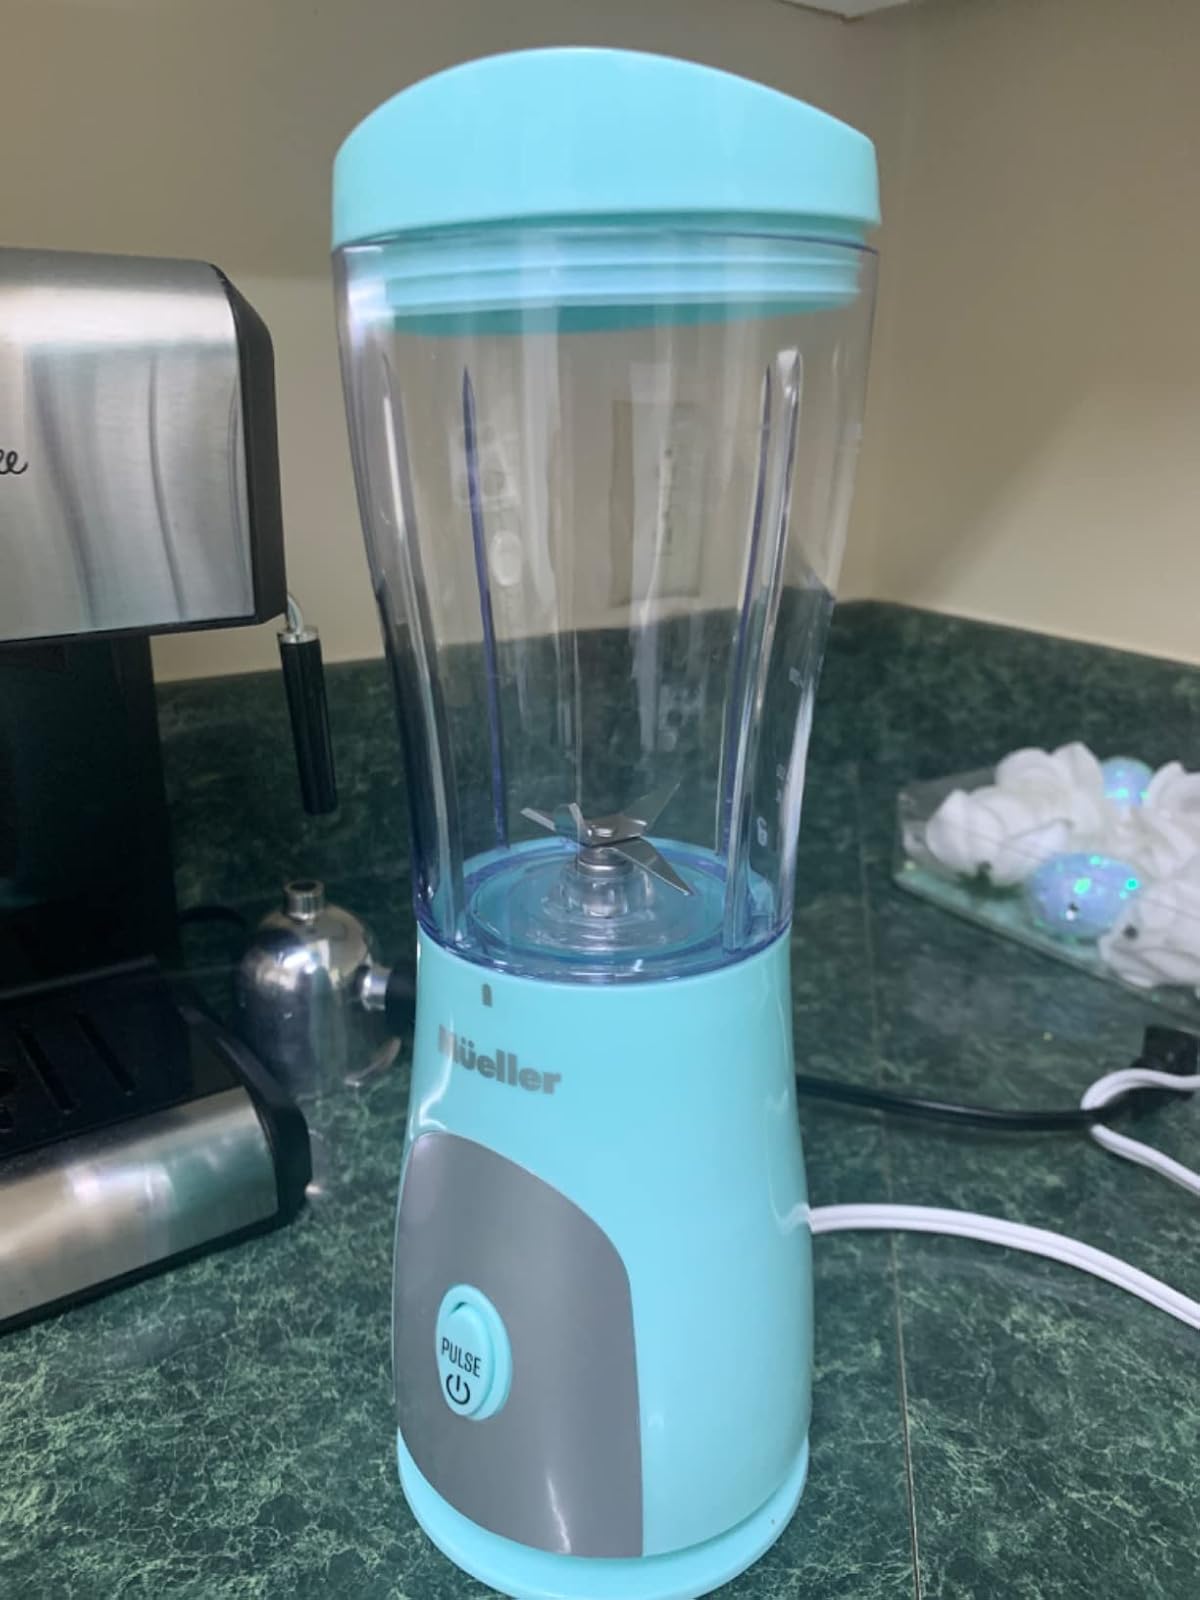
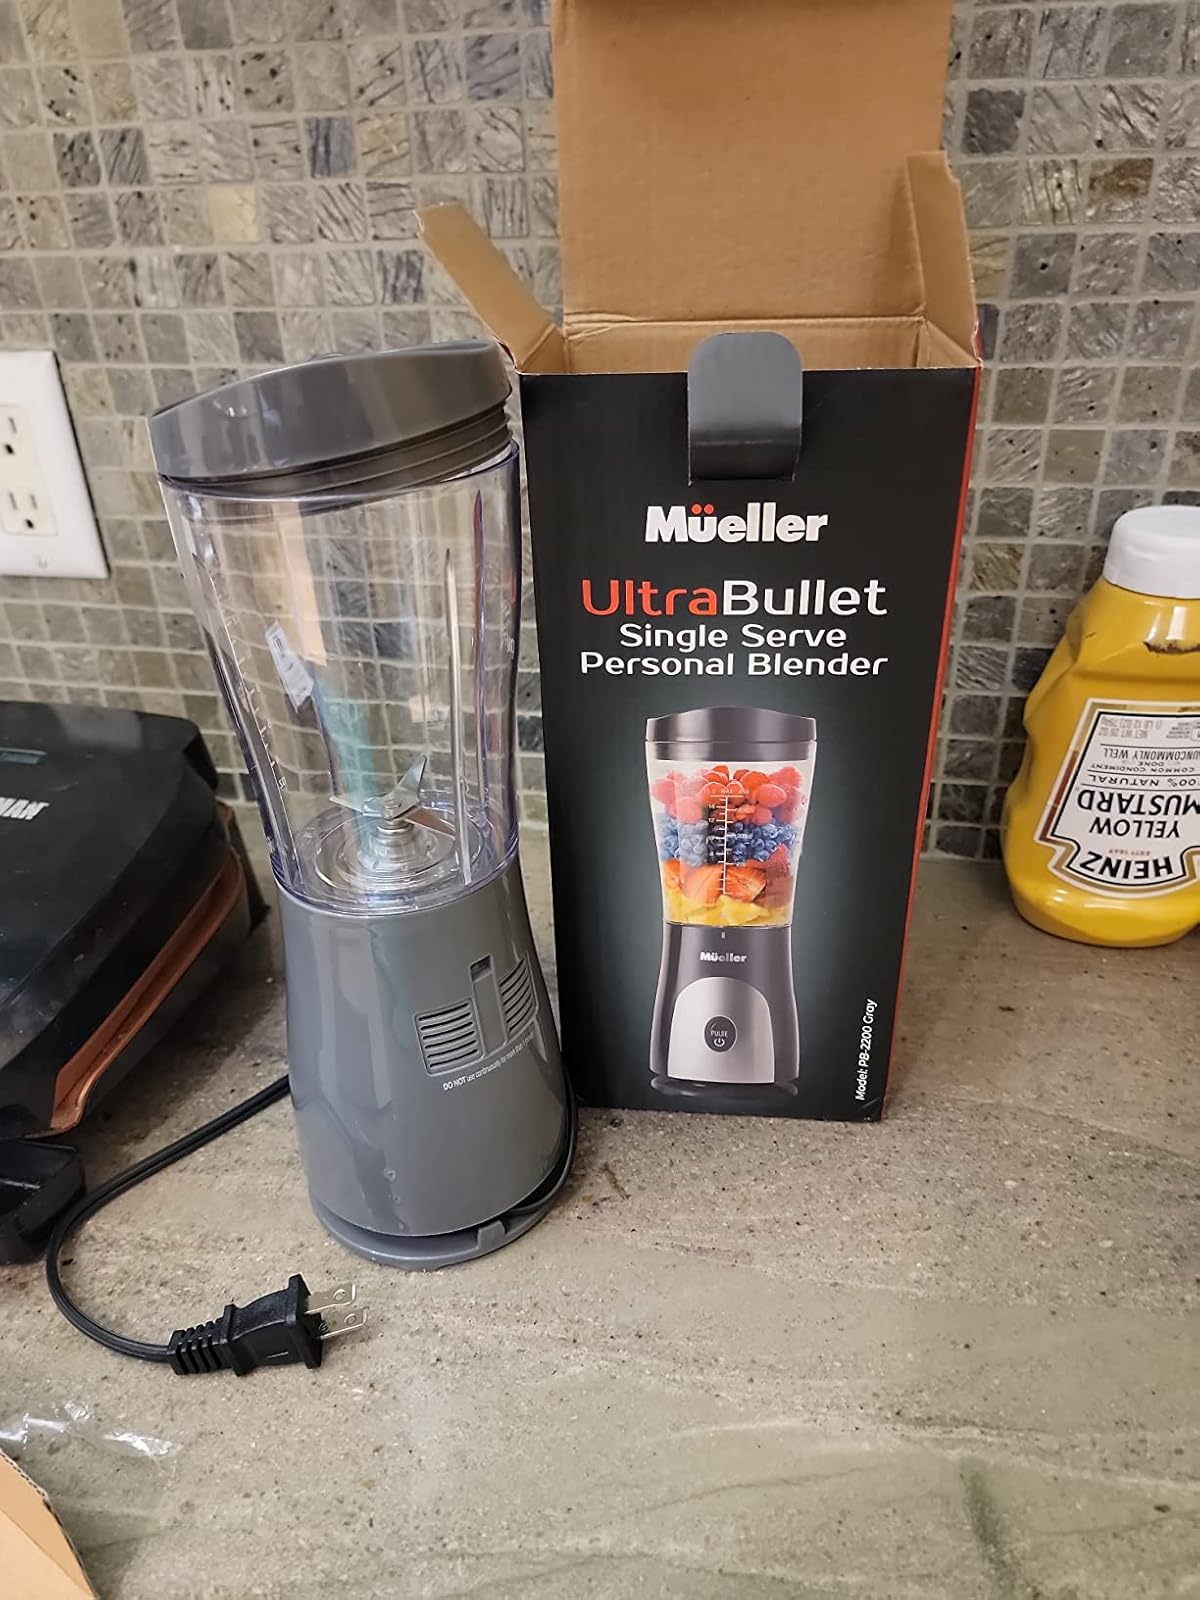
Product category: items_blender
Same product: no